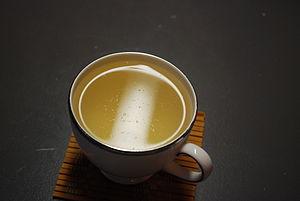
Le Bai hao yinzhen est un thé blanc rare et cher, produit dans la province du Fujian, au sud-est de la Chine. Il fait partie des grands thés les plus célèbres de Chine. Le Bai mudan est une variété de Bai hao yinzhen.